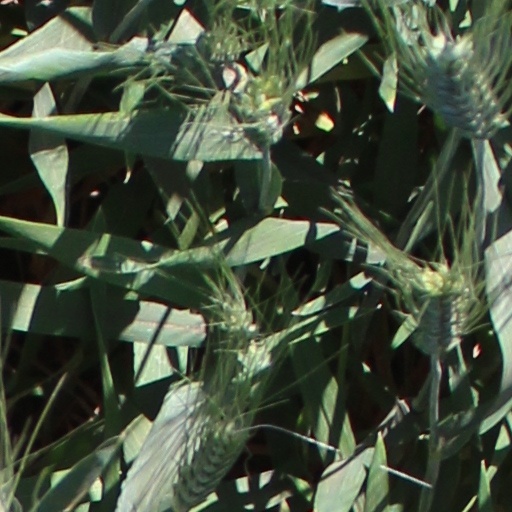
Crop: wheat